Leo Mechelin

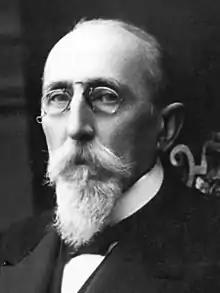
Mechelin in the early 1900s

Leopold Henrik Stanislaus Mechelin (24 November 1839 – 26 January 1914), known as Leo Mechelin, was a Finnish politician, professor, liberal reformer and businessman. A leading defender of the autonomy of the Grand Duchy of Finland, and of the rights of women and minorities, Mechelin's 1905–1908 government